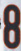
Number: 8